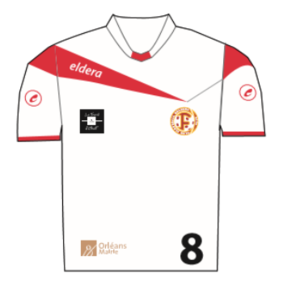
cfoaway2016
Le club de floorball orléanais est un club de floorball français fondé en 2004, basé à Orléans dans le département du Loiret et la région Centre-Val de Loire. Les Gladiateurs d'Orléans, équipe mixte et historique du club, évoluent actuellement en championnat de France Nationale 2. 10 ans après la création du club, la saison 2013-2014 voit apparaître l'école de floorball du CFO.